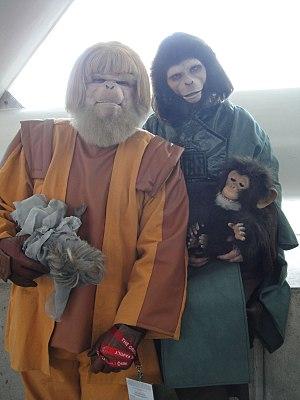
La Planète des singes est une franchise multimédia de science-fiction composée de films, de livres, de séries télévisées et de bandes dessinées qui présente des humains et des singes intelligents qui s’affrontent pour dominer la Terre. La franchise est basée sur le roman La Planète des singes écrit en 1963 par le Français Pierre Boulle et traduit en anglais la même année sous le titre Planet of the Apes aux États-Unis et en 1964 sous le titre Monkey Planet au Royaume-Uni. Son adaptation cinématographique de 1968, La Planète des singes est un succès critique et commercial qui engendre des suites et des produits dérivés. Arthur P. Jacobs produit les cinq premiers films par le biais de sa société de production APJAC pour le studio 20th Century Fox. Après sa mort en 1973, la Fox prend le contrôle de la franchise.